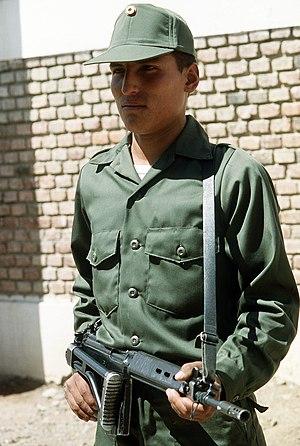
"L'OG-107 fut l'uniforme utilitaire de base de toutes les branches des Forces armées des États-Unis à partir de 1952 jusqu'à sa suppression en 1989. La désignation provient du code couleur ""Vert Olive 107"" et ""Vert Olive 507"" de l'US Army, qui sont des nuances de vert foncé. Le OG-107 étant en coton et le OG-507 en polyester-coton, mélange introduit au début des années 1970. Quel que soit le tissu, les deux nuances étaient presque identiques. L'OG-107 a été remplacé par l'uniforme de Combat dans les années 1980. Il fut également utilisé par plusieurs autres pays, notamment ceux ayant reçu de l'aide militaire des États-Unis.